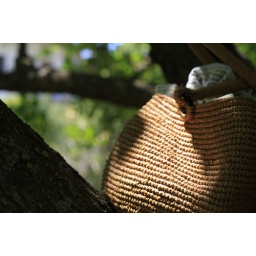
my bag in the neck of a tree